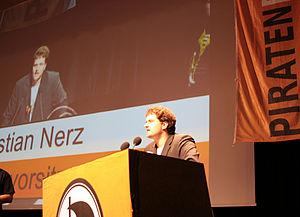
Sebastian Matthias Nerz, né le 13 juillet 1983 à Reutlingen, est un politicien et un bio-informaticien allemand, membre du Parti des pirates.